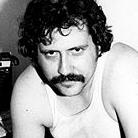
Age: 27